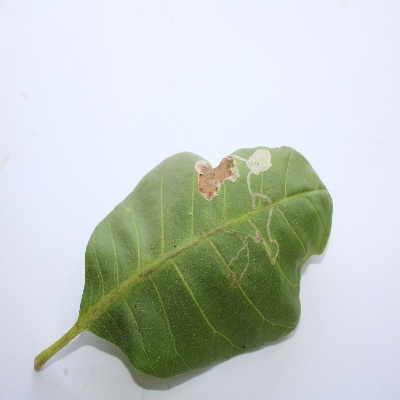
Crop: Cashew
Condition: leaf miner